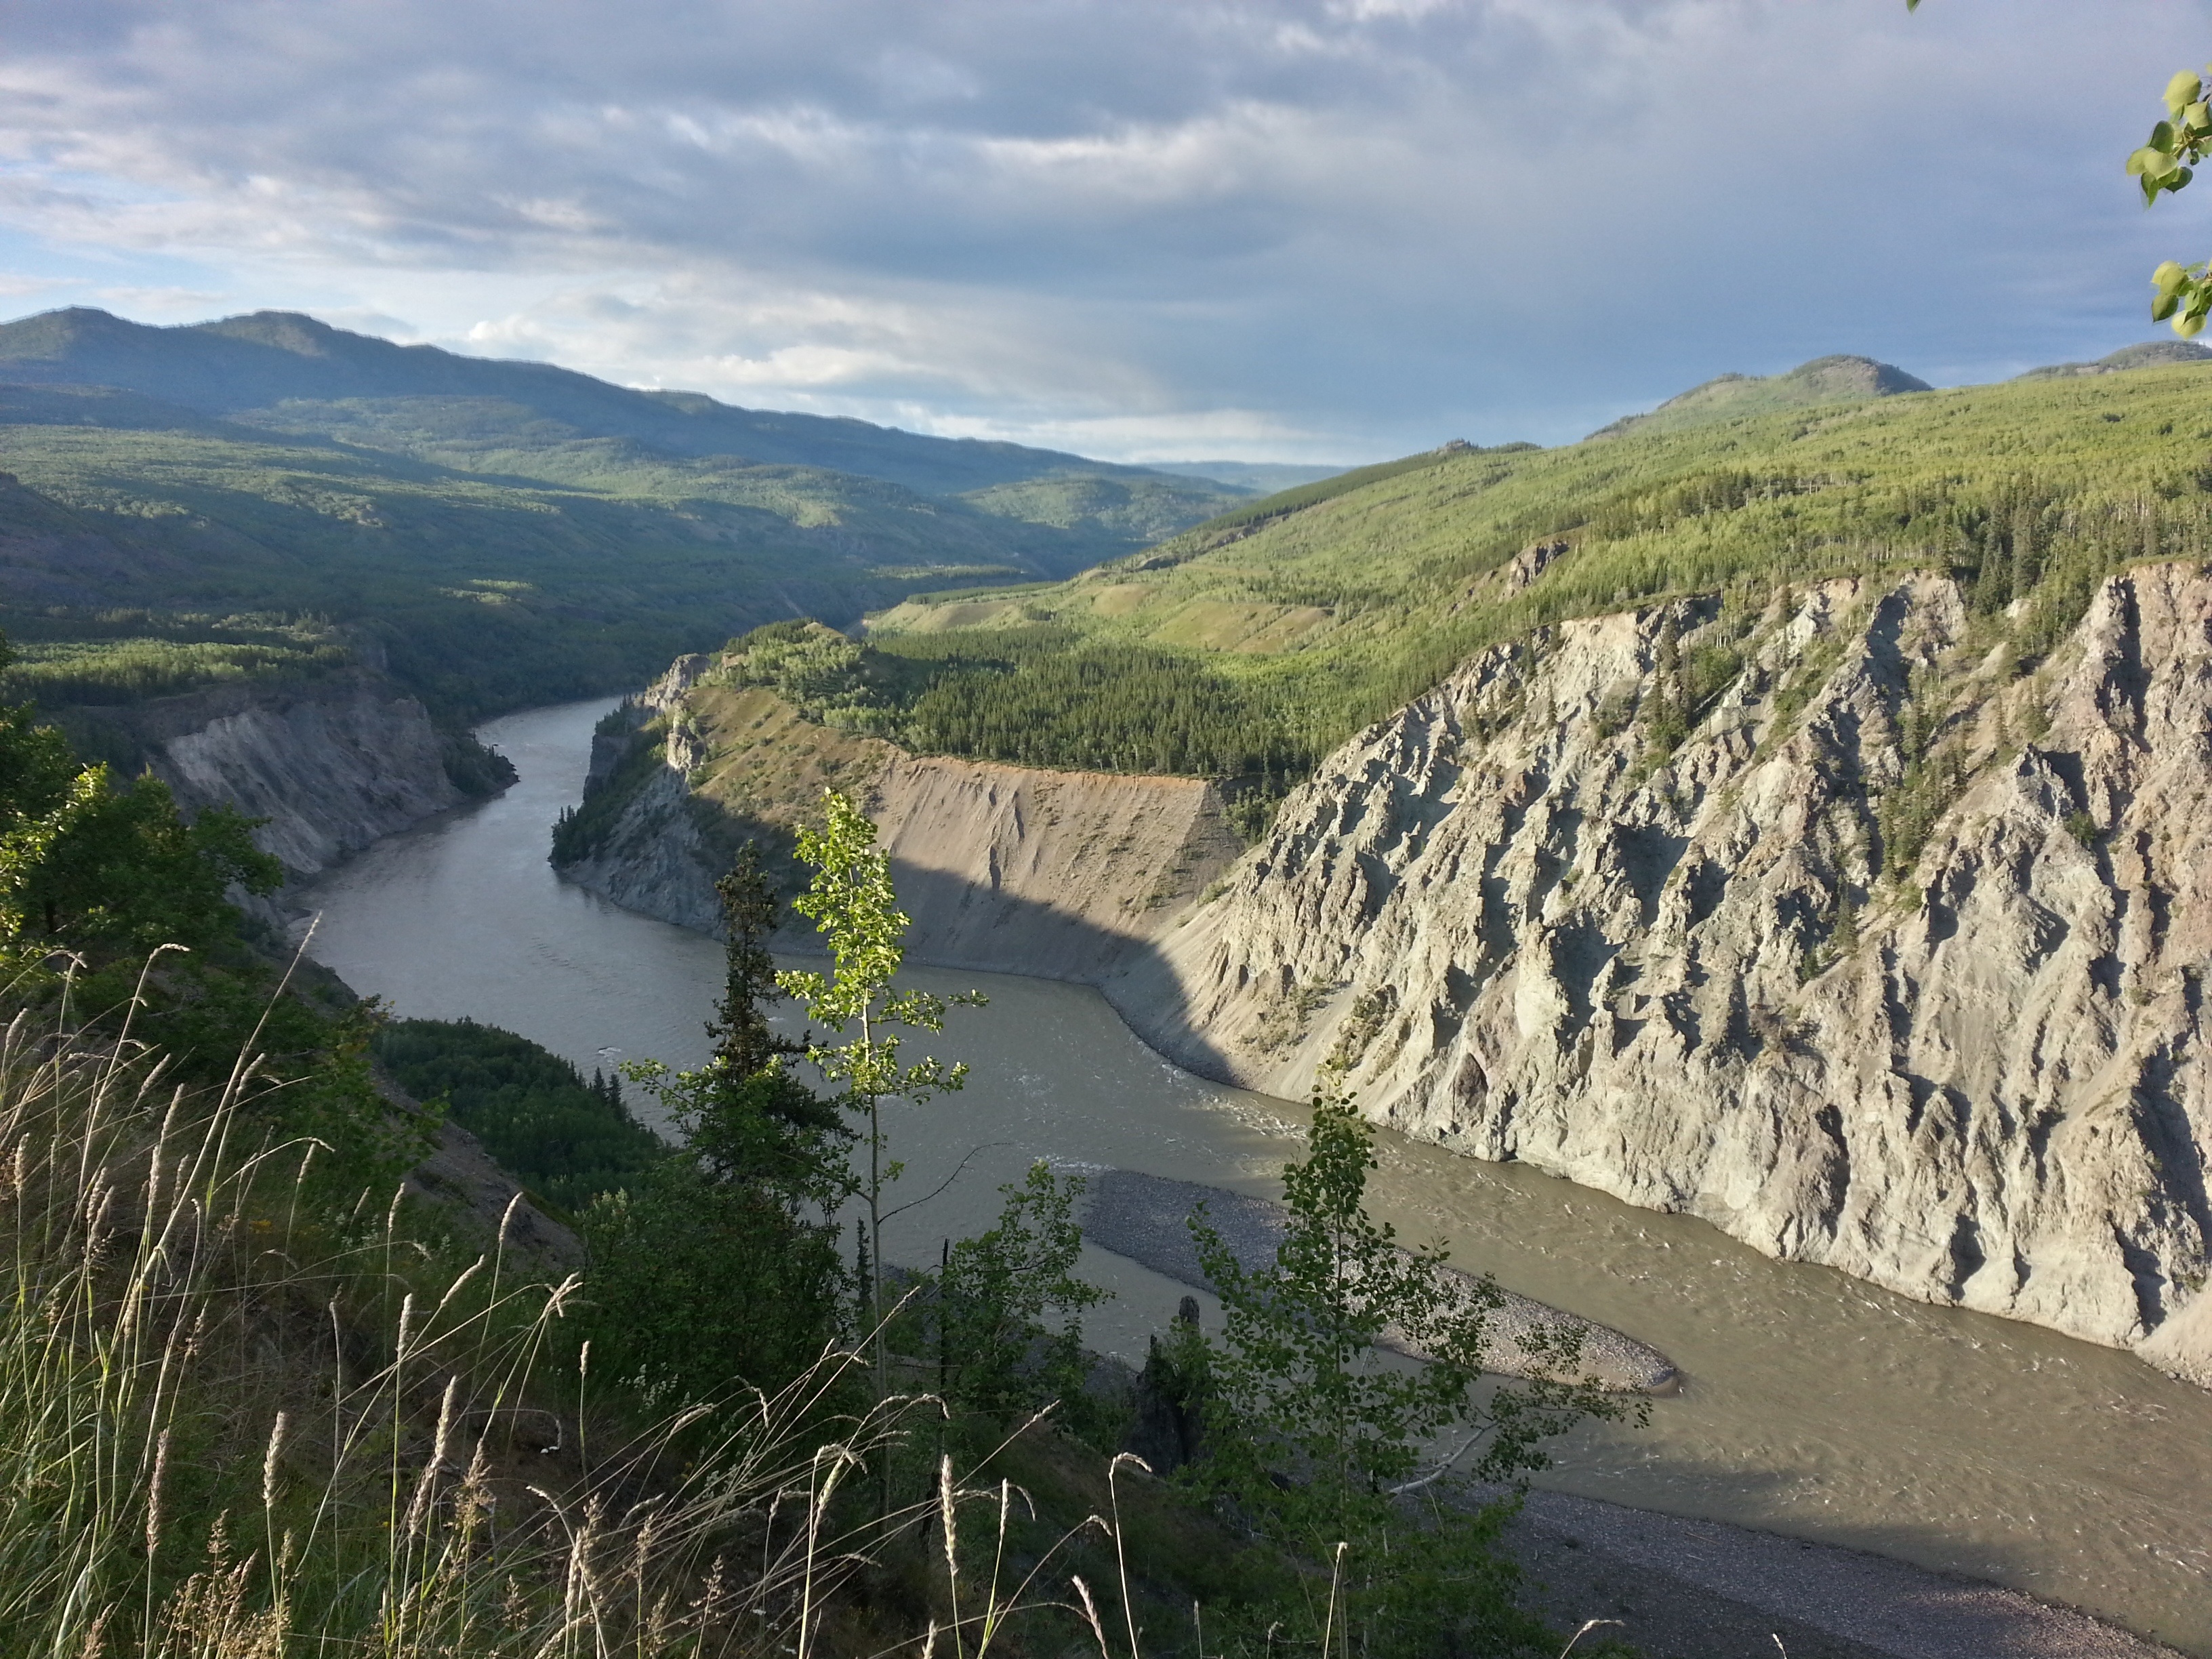
landscape, sea, coast, water, nature, wilderness, mountain, hill, lake, river, valley, mountain range, cliff, scenic, bay, fjord, gorge, canyon, reservoir, terrain, ridge, geology, badlands, plateau, fell, loch, landform, mountain pass, geographical feature, mountainous landforms